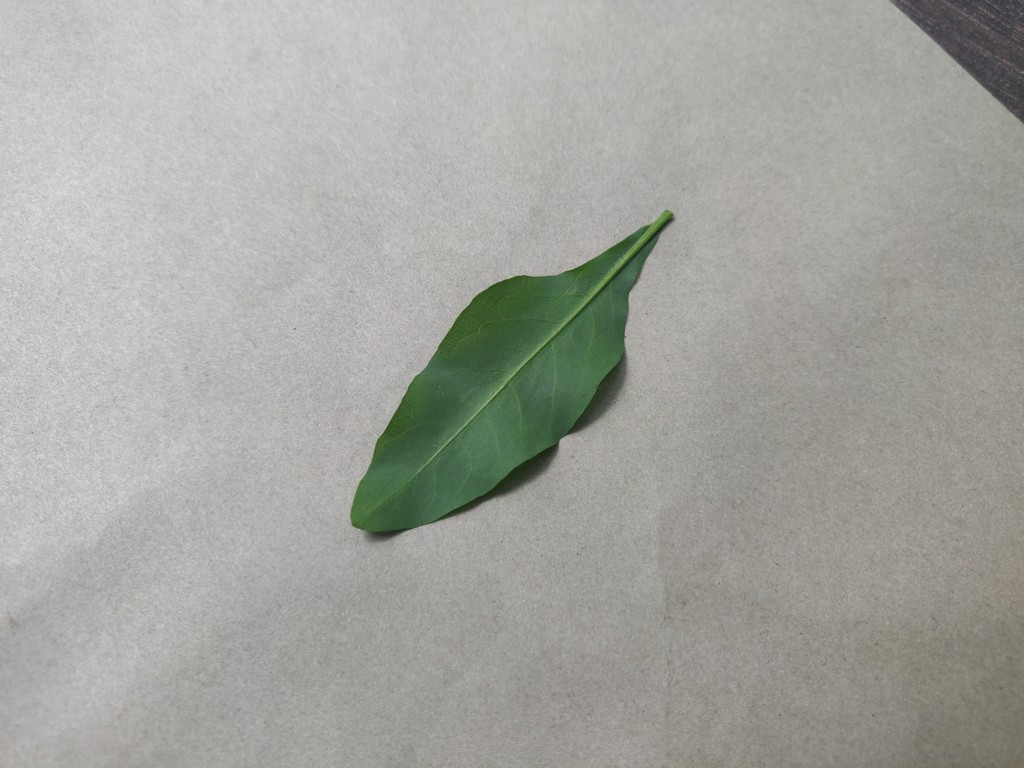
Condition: Healthy
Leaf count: single
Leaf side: back